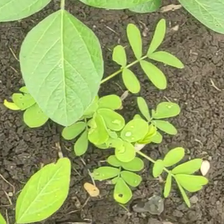
Weed species: Sicklepod_(Senna obtusifolia)